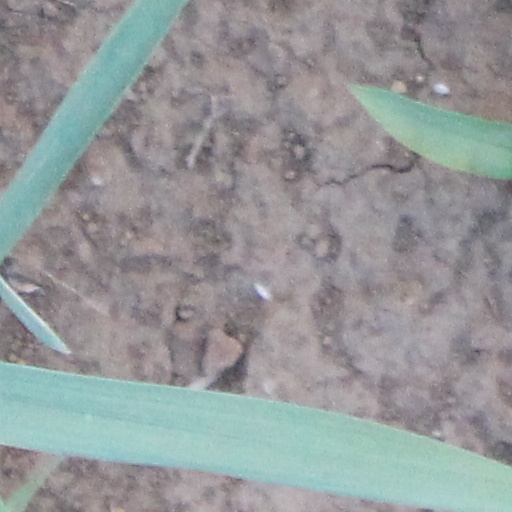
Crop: wheat